Auguste Rodin

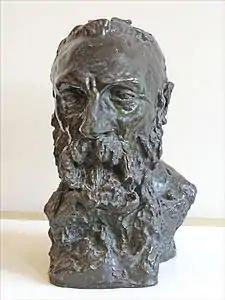
"Bust of Rodin" (1888–89) by Camille Claudel

Rose Beuret and Rodin returned to Paris in 1877, moving into a small flat on the Left Bank. Misfortune surrounded Rodin: his mother, who had wanted to see her son marry, was dead, and his father was blind and senile, cared for by Rodin's sister-in-law, Aunt Thérèse. Rodin's eleven-year-old son Auguste, possibly developmentally delayed, was also in the ever-helpful Thérèse's care. Rodin had essentially abandoned his son for six years, and would have a very limited relationship with him throughout his life. Father and son joined the couple in their flat, with Rose as caretaker. Charges of fakery surrounding "The Age of Bronze" continued. Rodin increasingly sought soothing female companionship in Paris, and Rose stayed in the background.